Roxy Willis

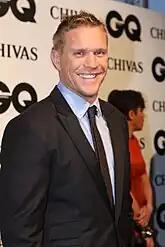
Roxy's older boyfriend Vance, played by Conrad Coleby ("pictured"), was introduced shortly after her arrival and revealed to have previously dated Terese.

Buchanan reprised her role for the first time since 1991 to facilitate Roxy's introduction. Gemma hopes that Terese can sort out Roxy's rebellious ways and draws on her wild past in Darwin as she persuades her into letting Roxy move in. Roxy makes an instant impression by partying at The Waterhole and tempting Leo Tanaka (Tim Kano) to drink a shot from her belly button. Of the moment, Anderson said "Roxy wants to make every moment fun. If she can party, she will! So why not drink a shot of tequila while laying across a bar?" The scene was the first Anderson filmed for the serial and she admitted that she was both nervous and excited about it. Anderson said this behaviour and the fact she does not know when to stop is why Gemma decides to uproot Roxy's life. She told "Inside Soap"'s Alice Penwill that some of Roxy's past questionable actions have caught up with her and she needs a fresh start. Terese expresses sympathy for Roxy, and later explains to her daughter Imogen Willis (Ariel Kaplan) that she was in a similar situation when she was younger, after being led astray by her boyfriend at the time. Roxy gets off to a bad start with both Terese and her fiancé Paul Robinson (Stefan Dennis), but Anderson said Roxy really wants to get on with Terese as she looks up to her. She also said that while it seems her parents are pushing her away, Roxy does not necessarily see it as a bad thing, as she can learn from Terese. Roxy's cousin Ned Willis (Ben Hall) becomes suspicious about her sudden arrival and learns that she is lying about some events in her past.